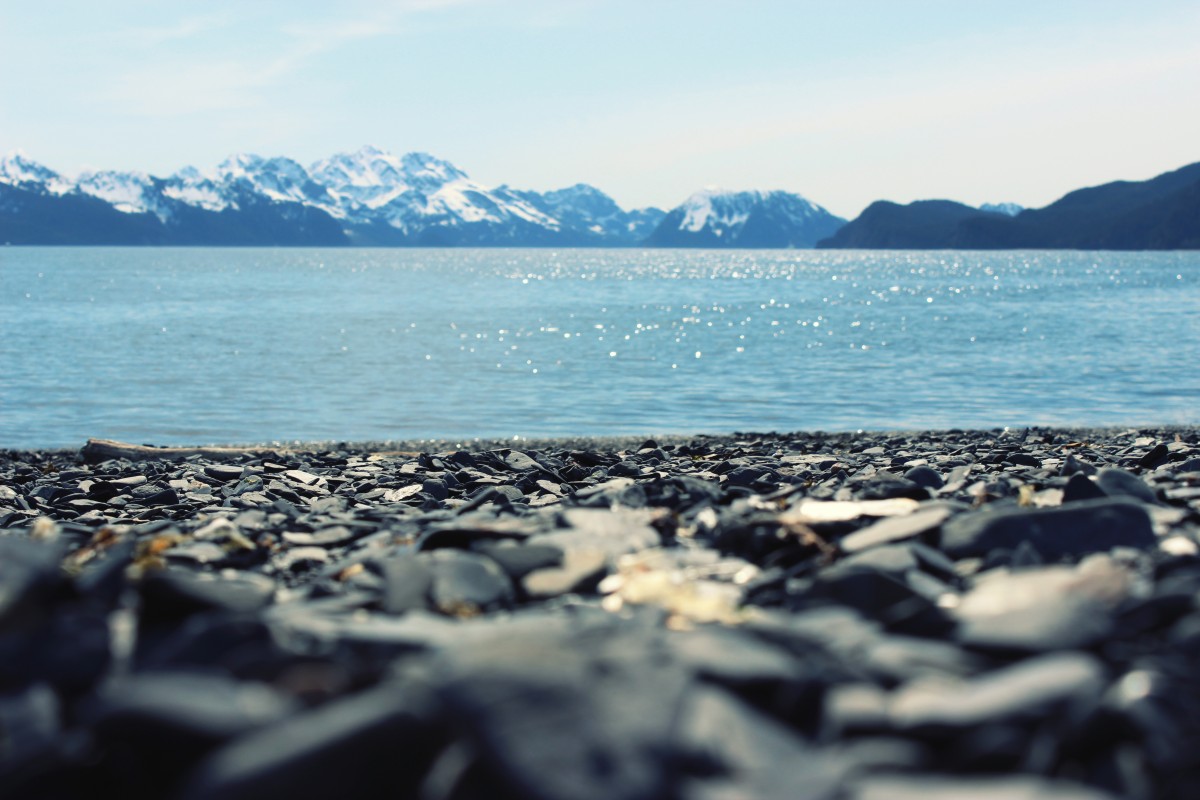
Tags: sea, coast, sand, rock, ocean, horizon, mountain, sunlight, shore, wave, lake, bay